Church's Texas Chicken

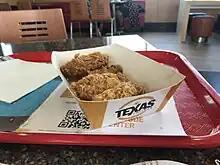
A 6-pack box of chicken wings from Texas Chicken

Church's Texas Chicken menu features a variety of fried chicken options alongside classic sides and desserts. Their menu also includes chicken tenders, and boneless wings.